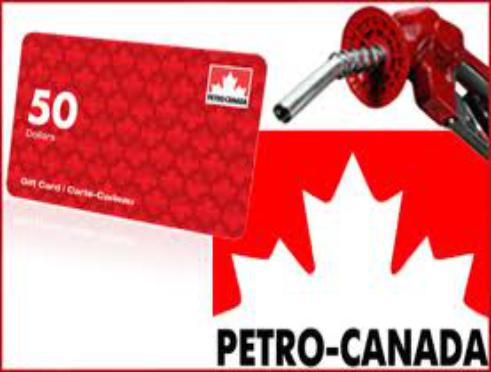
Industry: Transportation